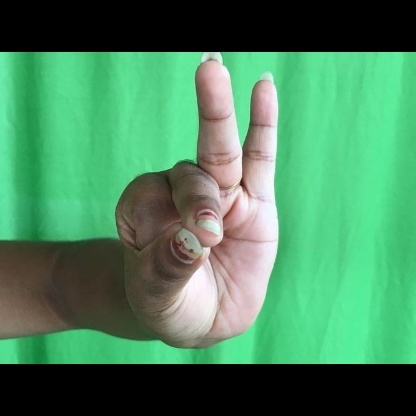
Mudra: Bramaram